Rain gauge

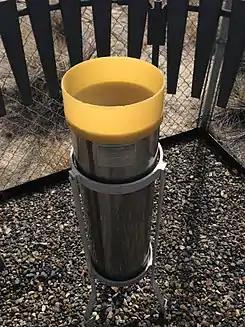
Standard National Oceanic and Atmospheric Administration rain gauge

A rain gauge (also known as udometer, ombrometer, pluviometer and hyetometer) is an instrument used by meteorologists and hydrologists to gather and measure the amount of liquid precipitation in a predefined area, over a set period of time. It is used to determine the depth of precipitation (usually in mm) that occurs over a unit area and measure rainfall amount.